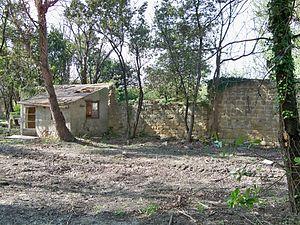
restes mur d'enceinte du palais des papes de Sorgues
Le palais des papes de Sorgues est la première résidence pontificale construite par la papauté d'Avignon au XIVᵉ siècle. Il fut voulu par Jean XXII et sa construction précède de 18 ans celle du palais des papes d'Avignon. Cette demeure somptueuse a servi de modèle pour l'édification des livrées cardinalices avignonnaises. Il n'en reste aujourd'hui que des vestiges, le palais ayant été démantelé au cours de la Révolution française par les entrepreneurs en bâtiment auxquels la commune de Sorgues l'avait vendu.